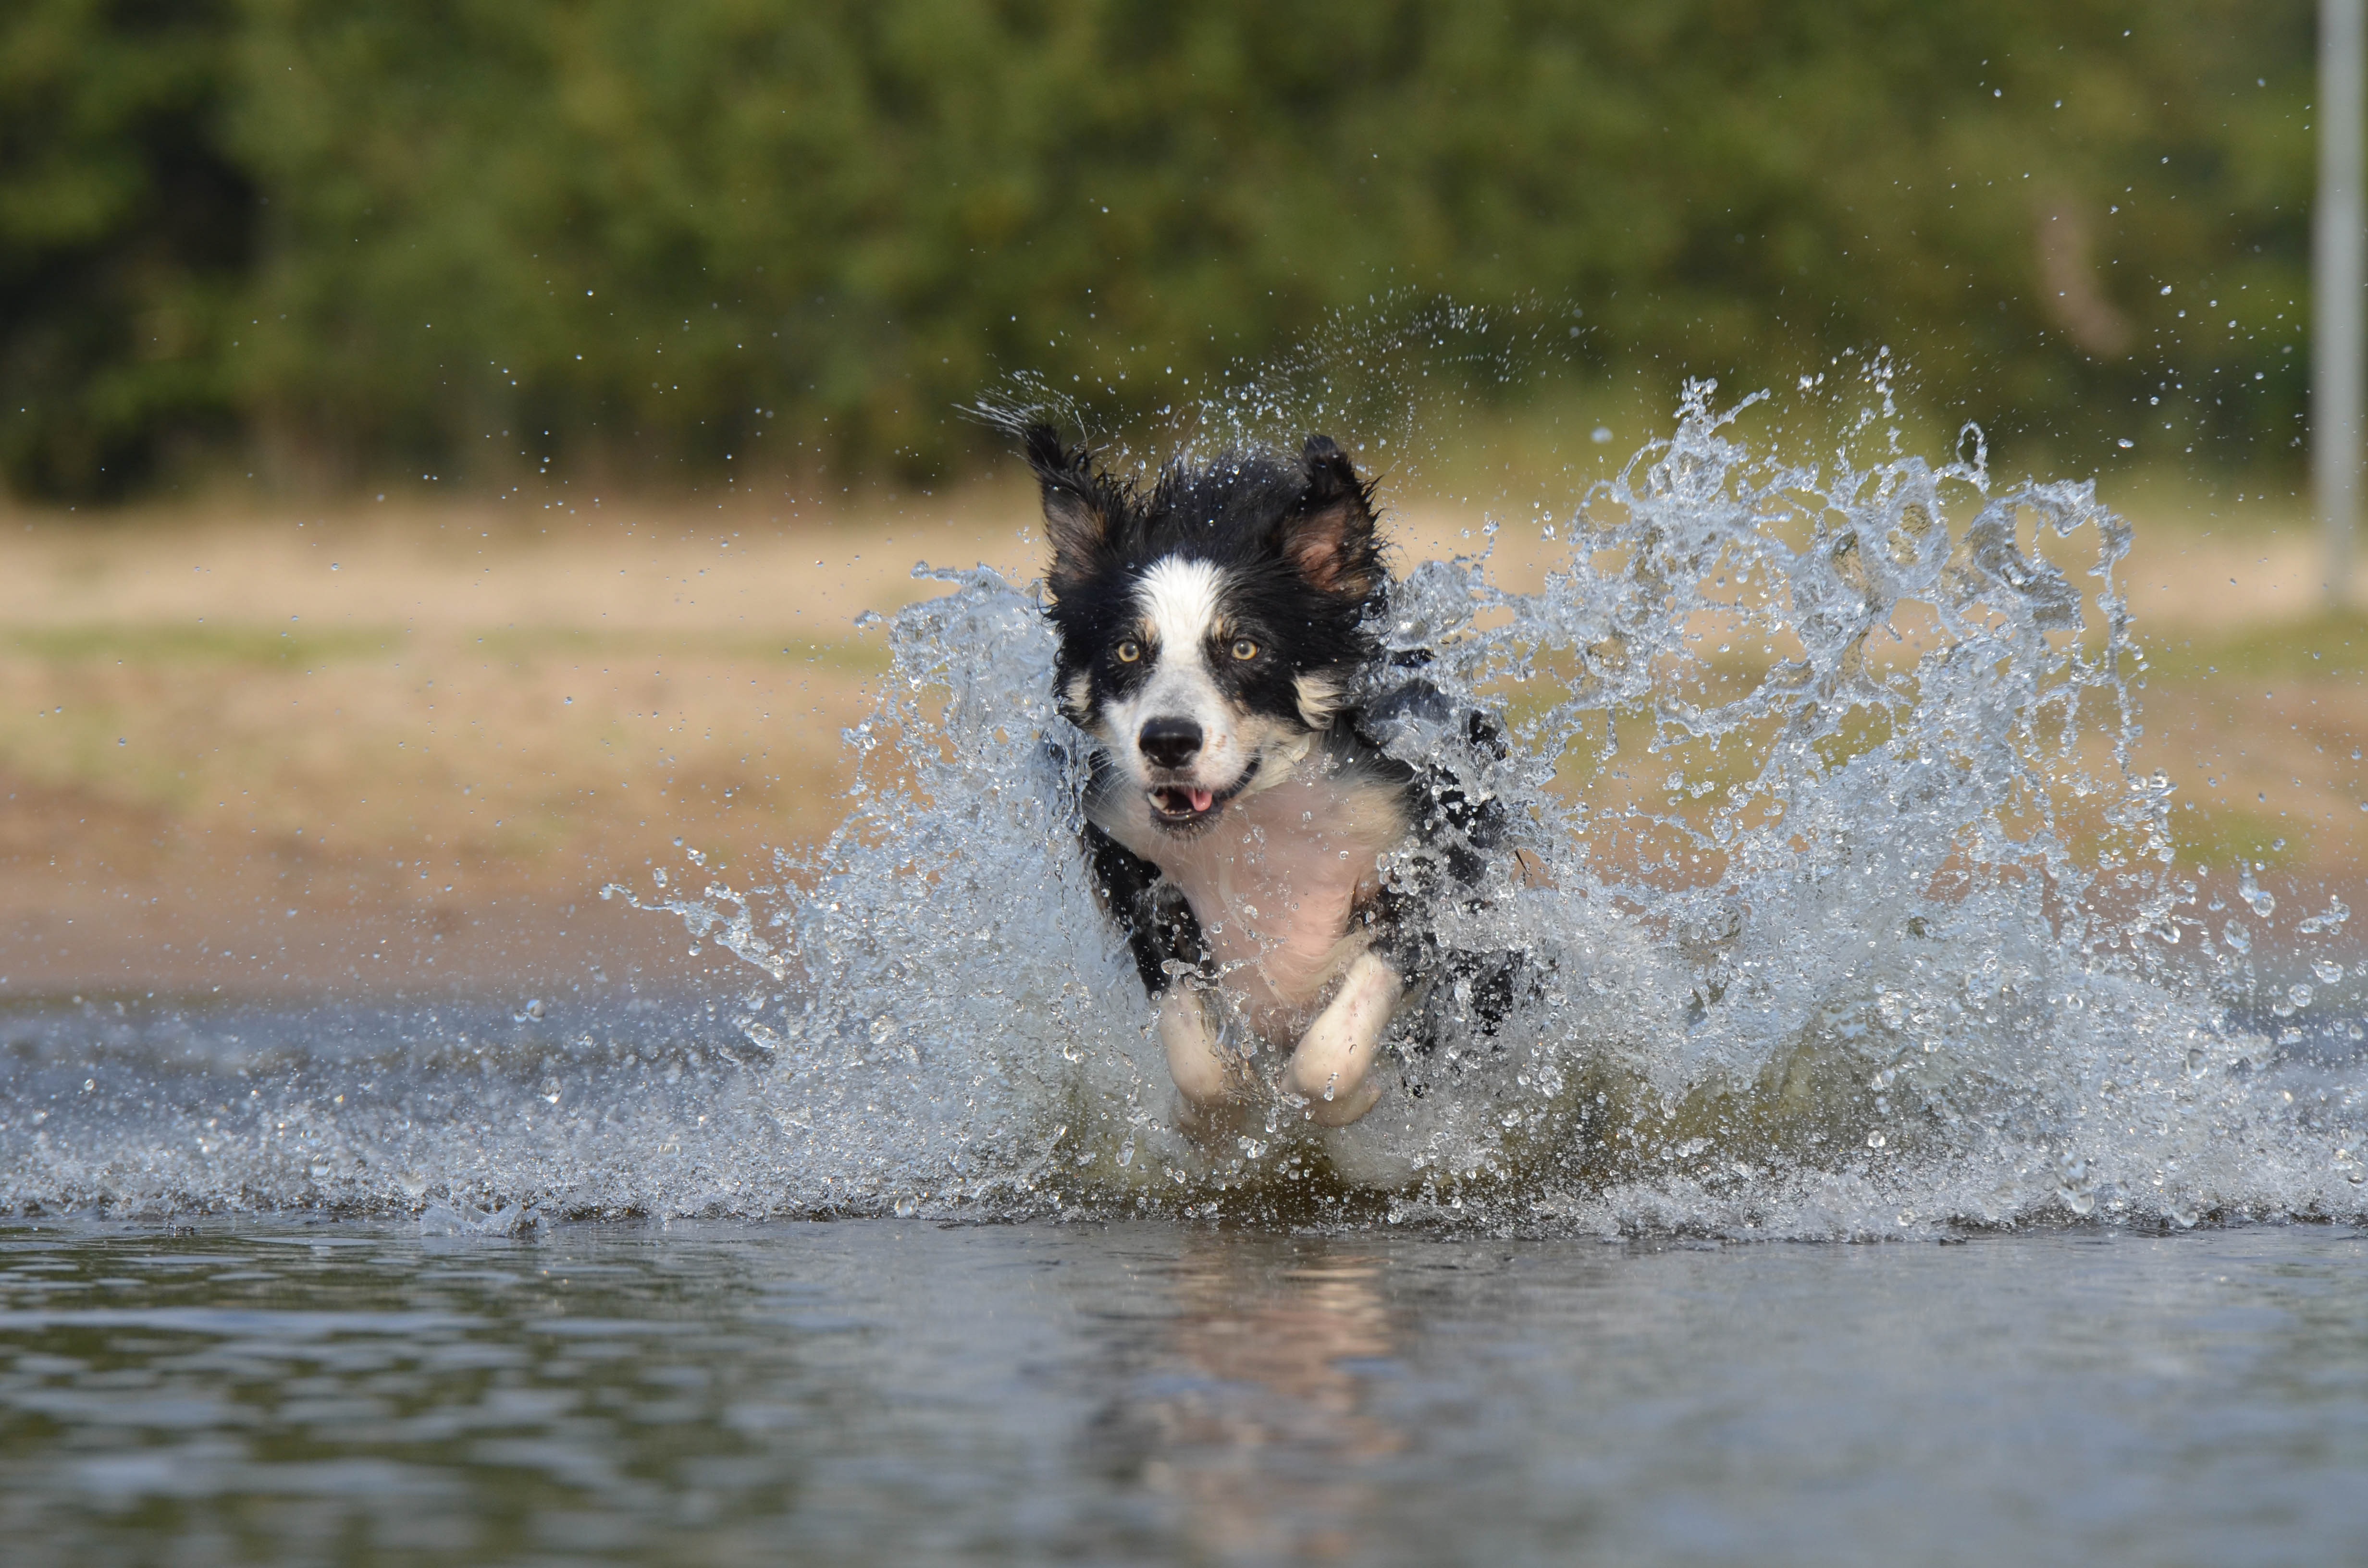
water, puppy, dog, jump, summer, mammal, border collie, vertebrate, british sheepdog, dog like mammal